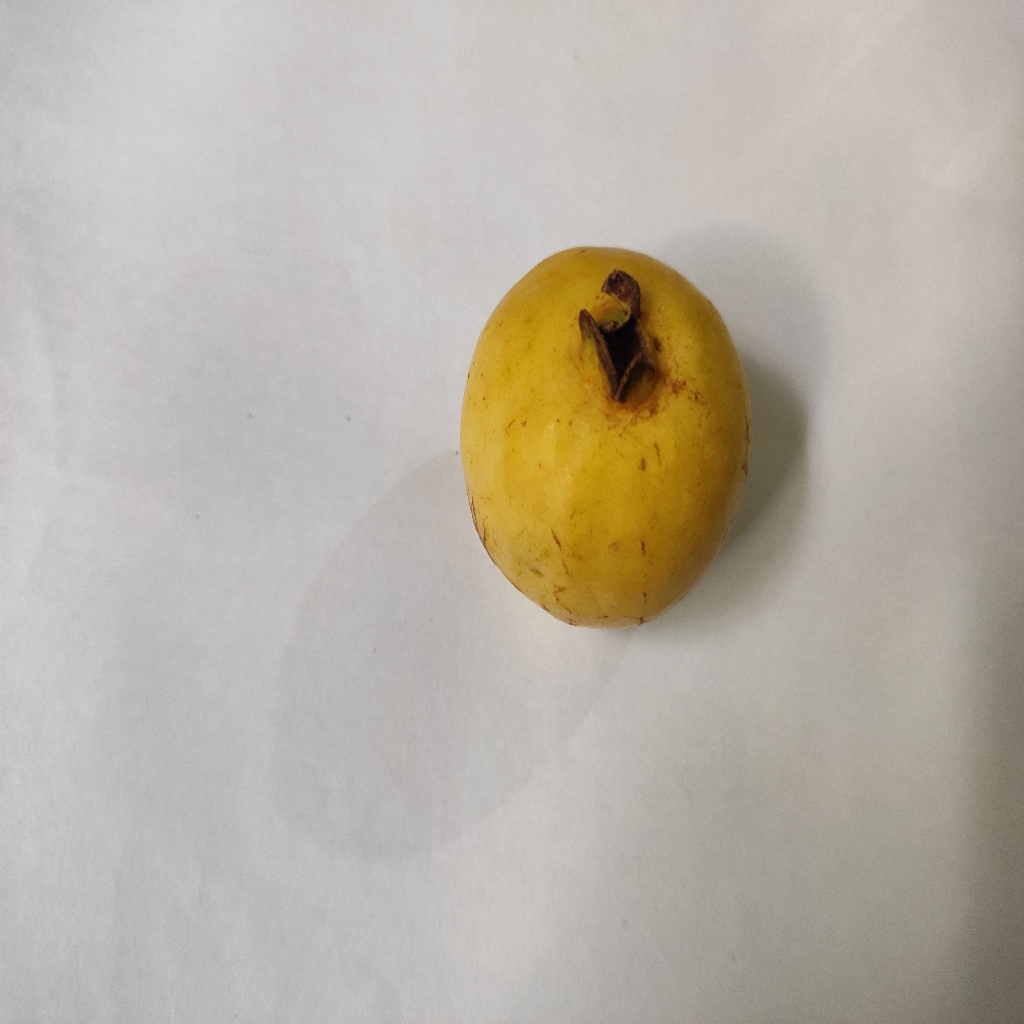
Crop: guava
Quality class: Class_A